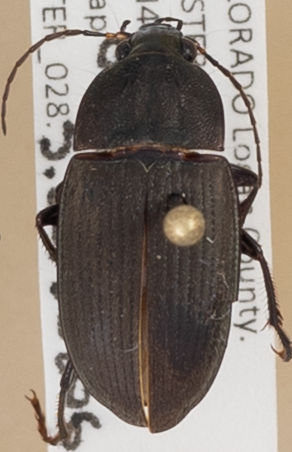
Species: Chlaenius tomentosus
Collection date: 2015-08-06
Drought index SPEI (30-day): -0.608
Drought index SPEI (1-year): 1.382
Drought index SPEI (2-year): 1.69